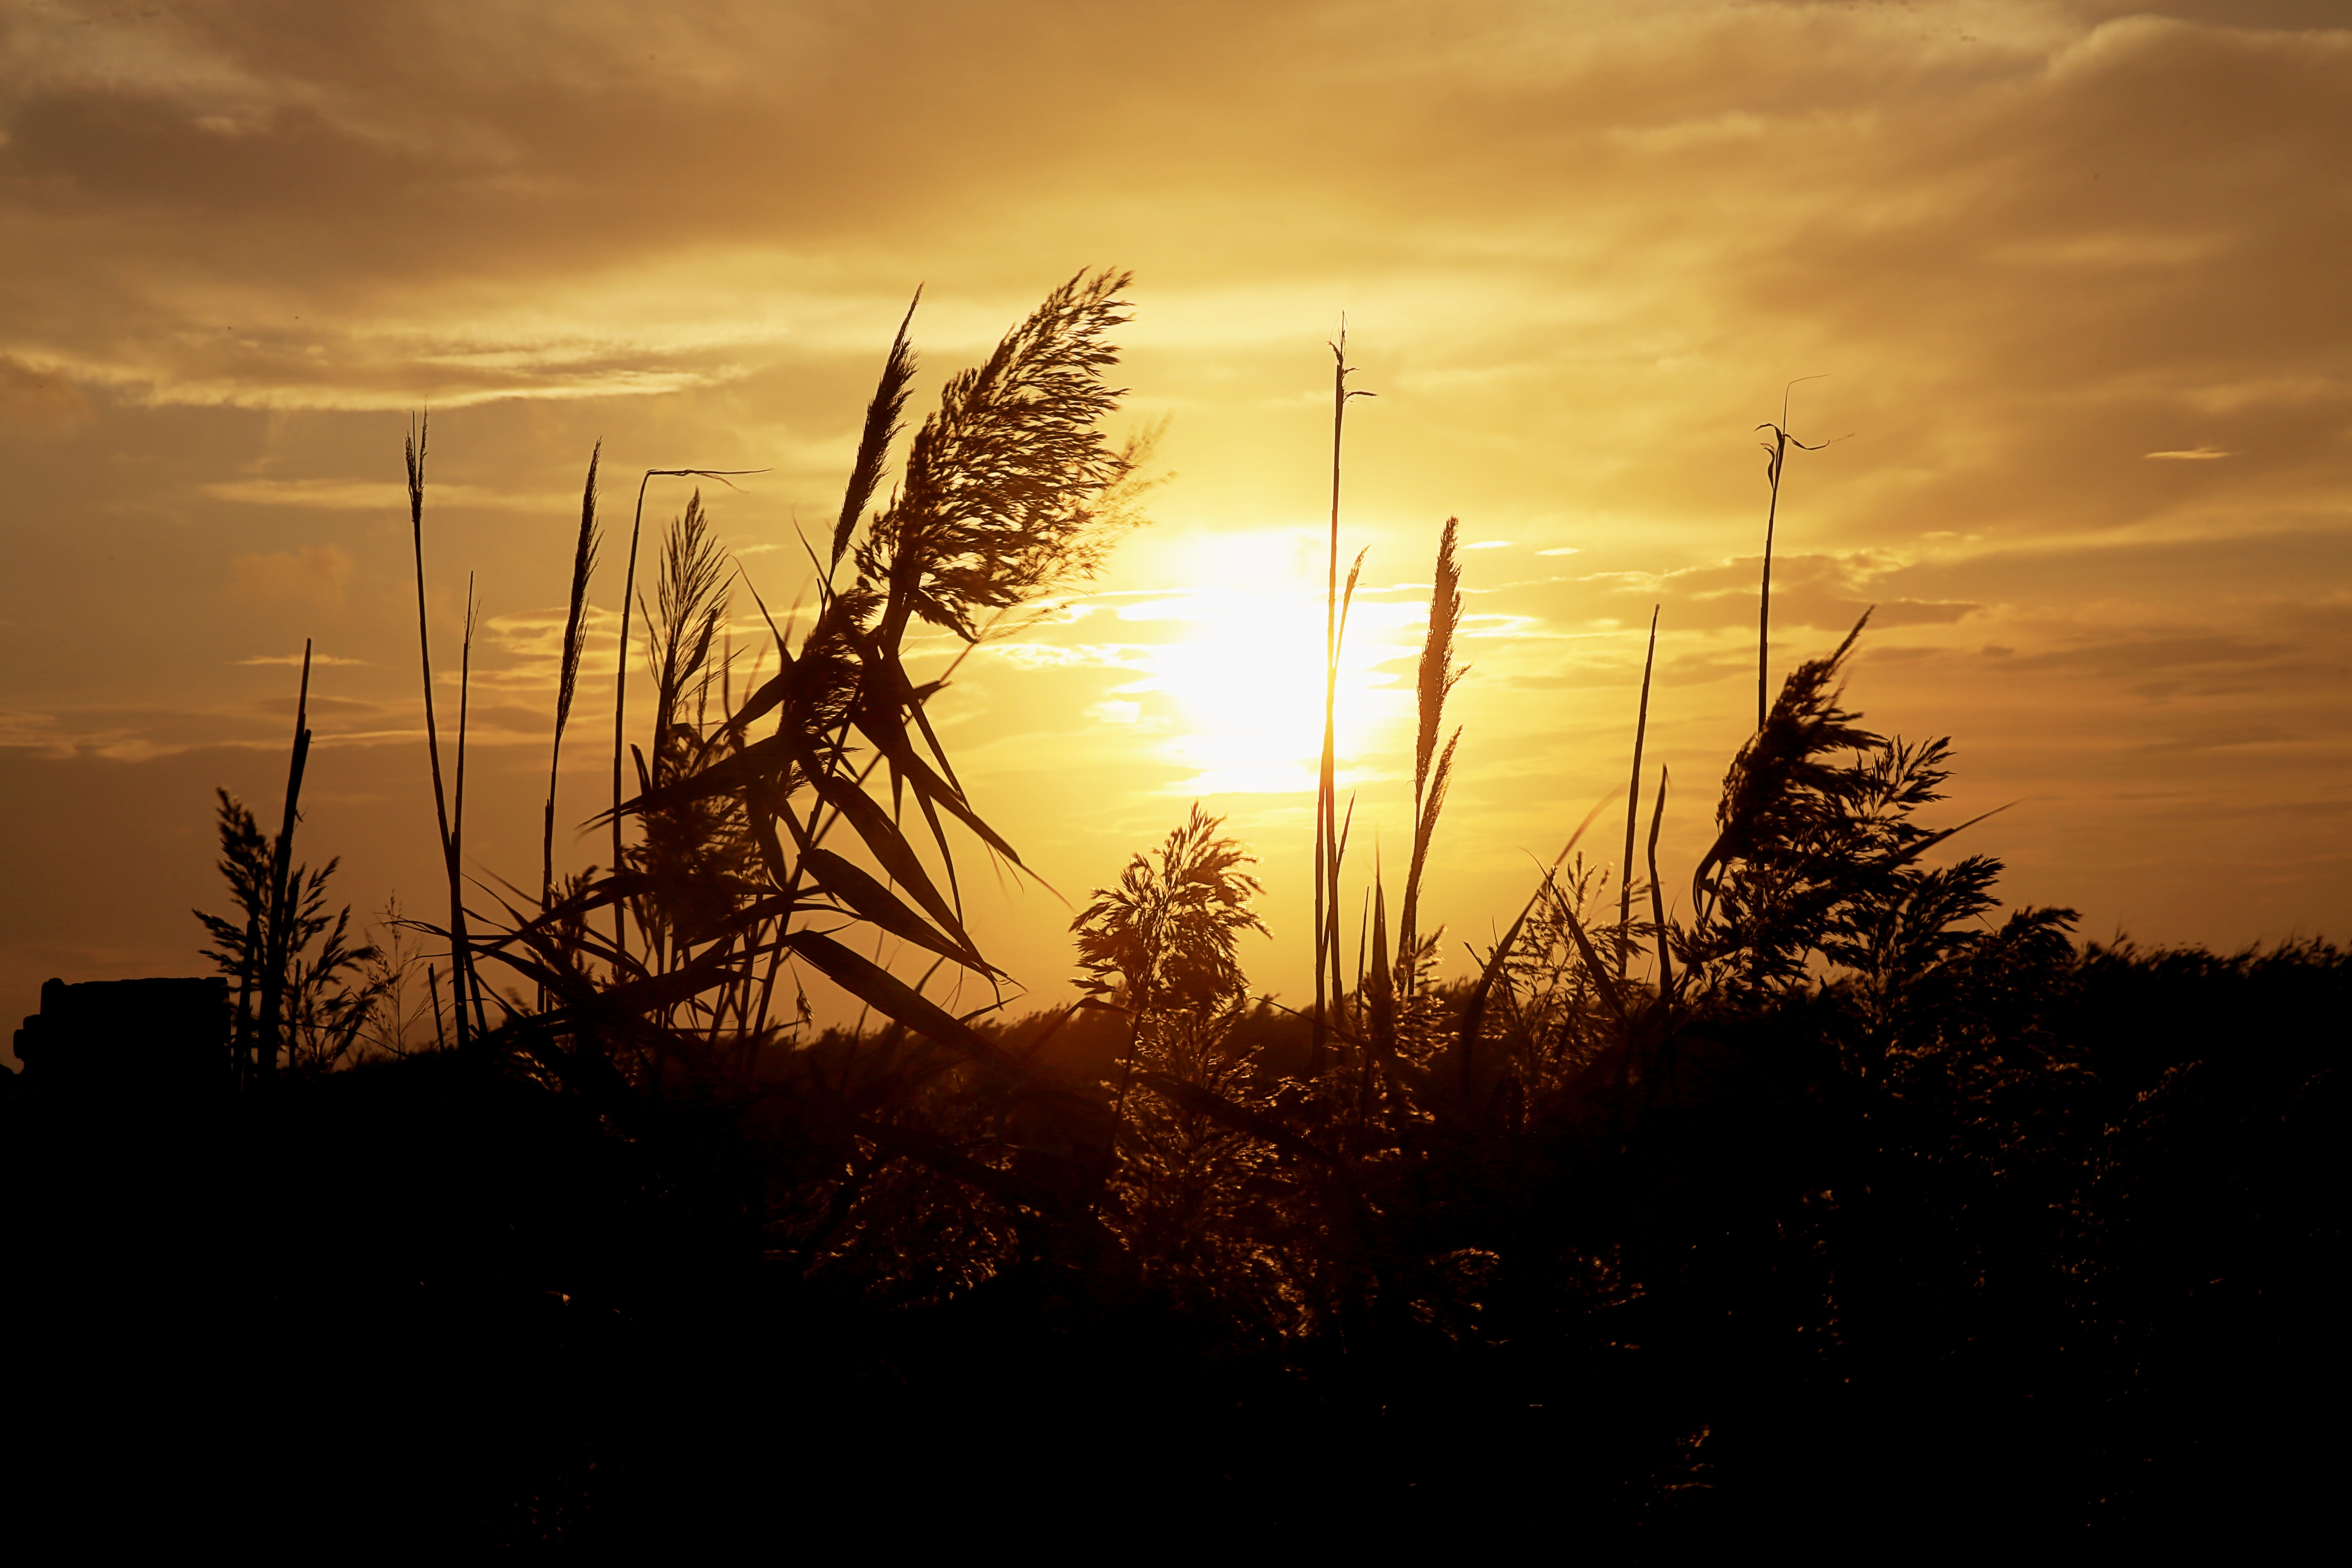
landscape, nature, horizon, silhouette, light, cloud, sky, sun, sunrise, sunset, sunlight, morning, dawn, dusk, evening, color, contrast, colorful, vegetation, reeds, afterglow, radiation, against day